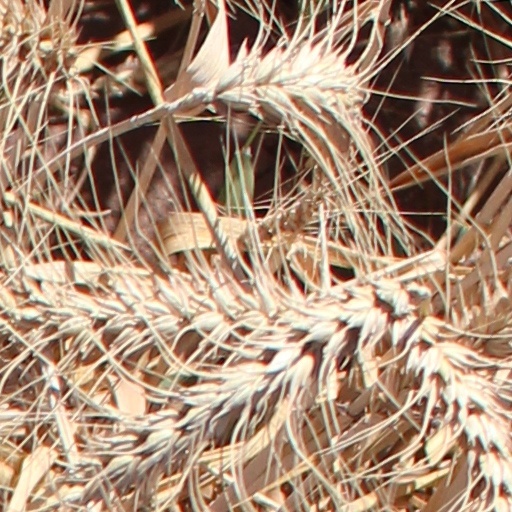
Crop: wheat